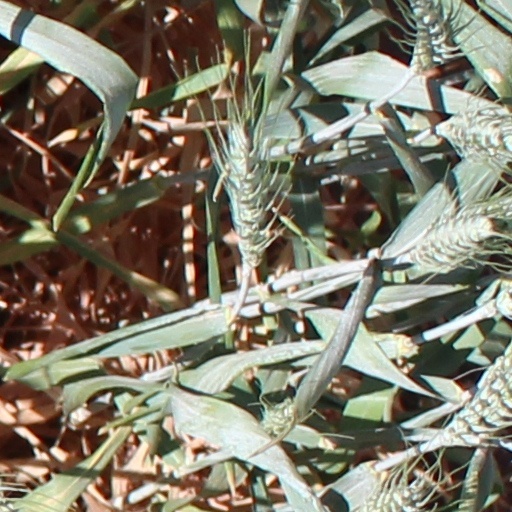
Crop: wheat